Devonian

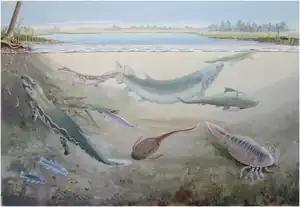
The Devonian period saw the development of early sharks, armoured placoderms and various lobe-finned fishes including the tetrapod transitional species

While the South China-Annamia continent was the newest addition to the Asian microcontinents, it was not the first. North China and the Tarim Block (now northwesternmost China) were located westward and continued to drift northwards, powering over older oceanic crust in the process. Further west was a small ocean (the Turkestan Ocean), followed by the larger microcontinents of Kazakhstania, Siberia, and Amuria. Kazakhstania was a volcanically active region during the Devonian, as it continued to assimilate smaller island arcs. The island arcs of the region, such as the Balkhash-West Junggar Arc, exhibited biological endemism as a consequence of their location.